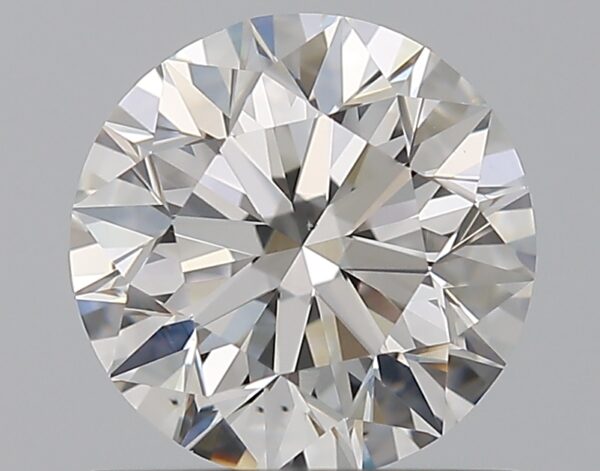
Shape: round
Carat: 0.9
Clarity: VS2
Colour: G
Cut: EX
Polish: EX
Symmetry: EX
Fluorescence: N
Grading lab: GIA
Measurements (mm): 6.1 x 6.14 x 3.87